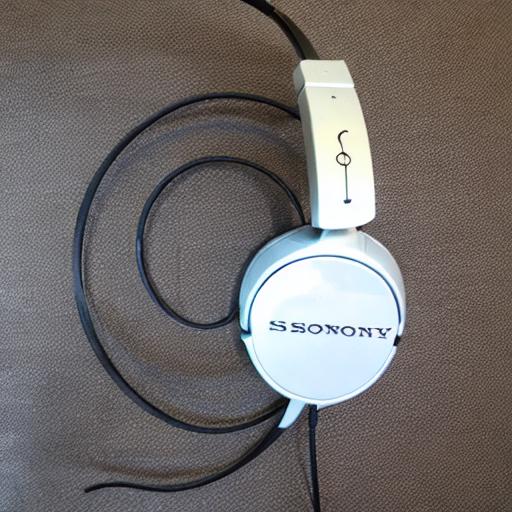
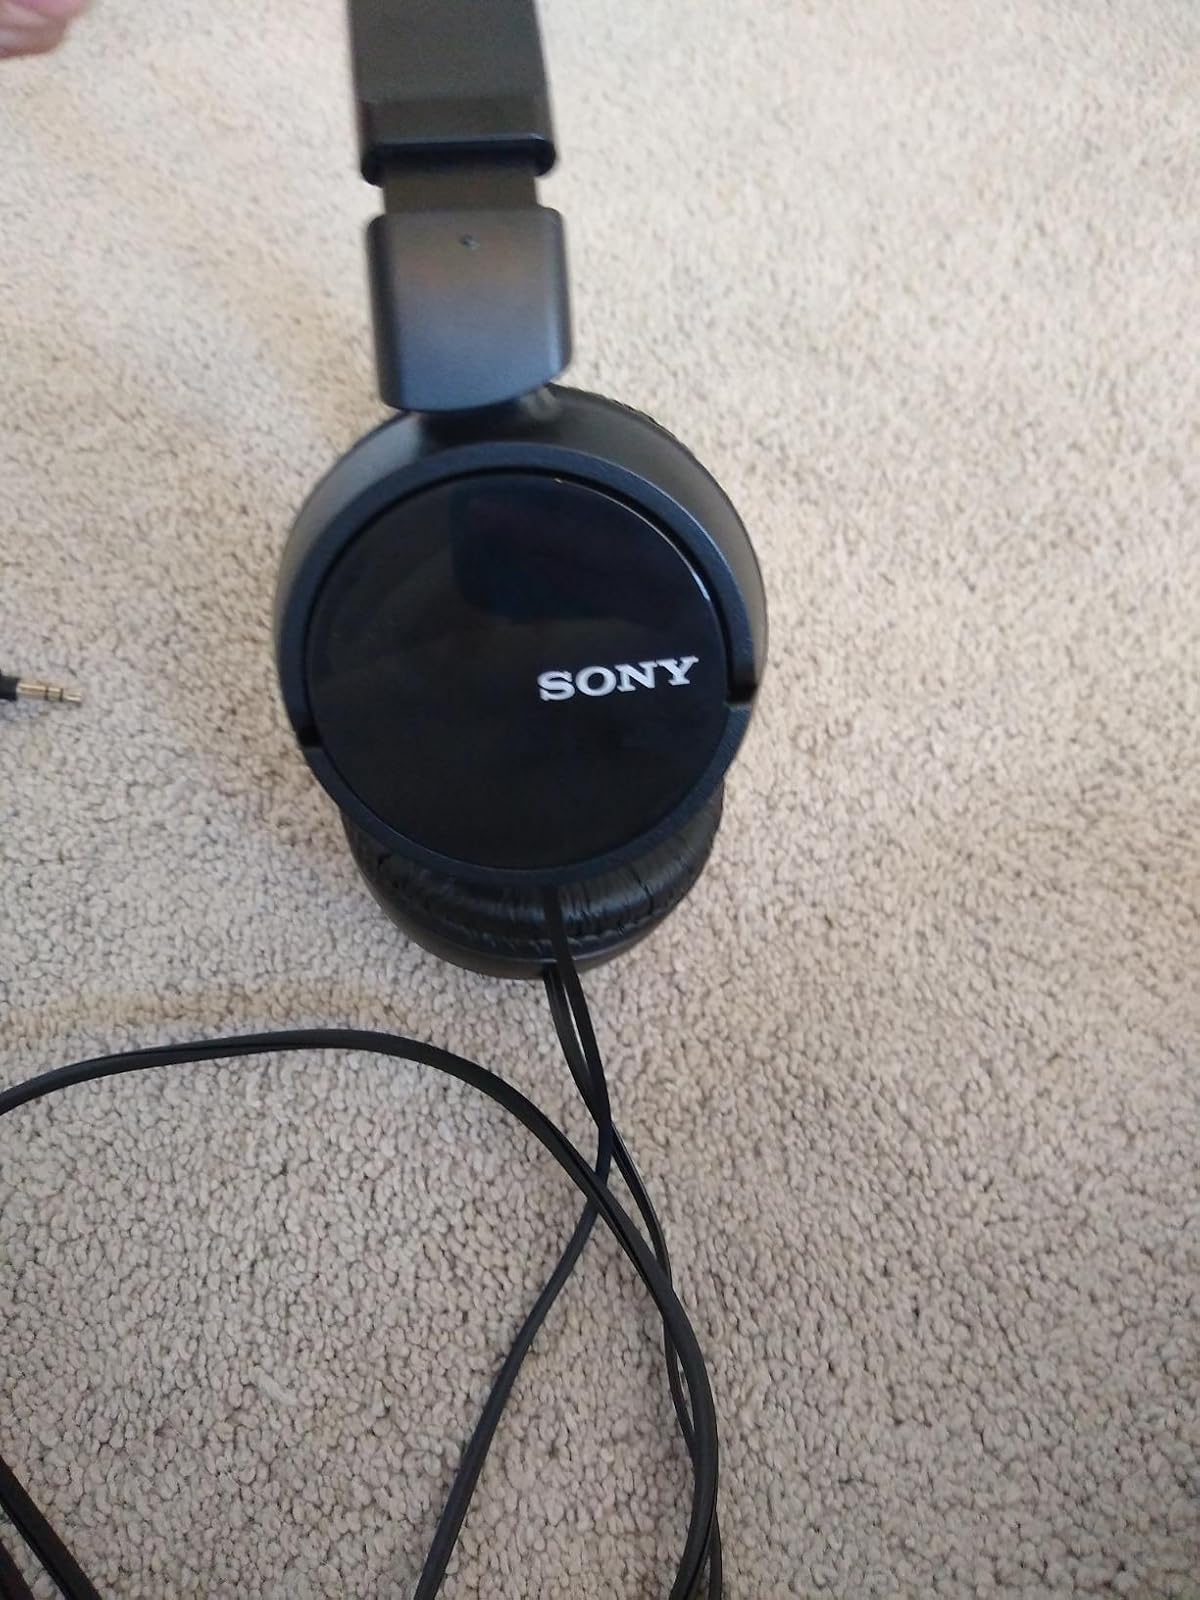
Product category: headphones
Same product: no